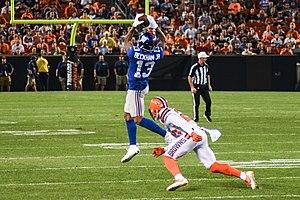
Odell Cornelious Beckham Jr., né le 5 novembre 1992 à Baton Rouge en Louisiane, est un joueur américain de football américain.